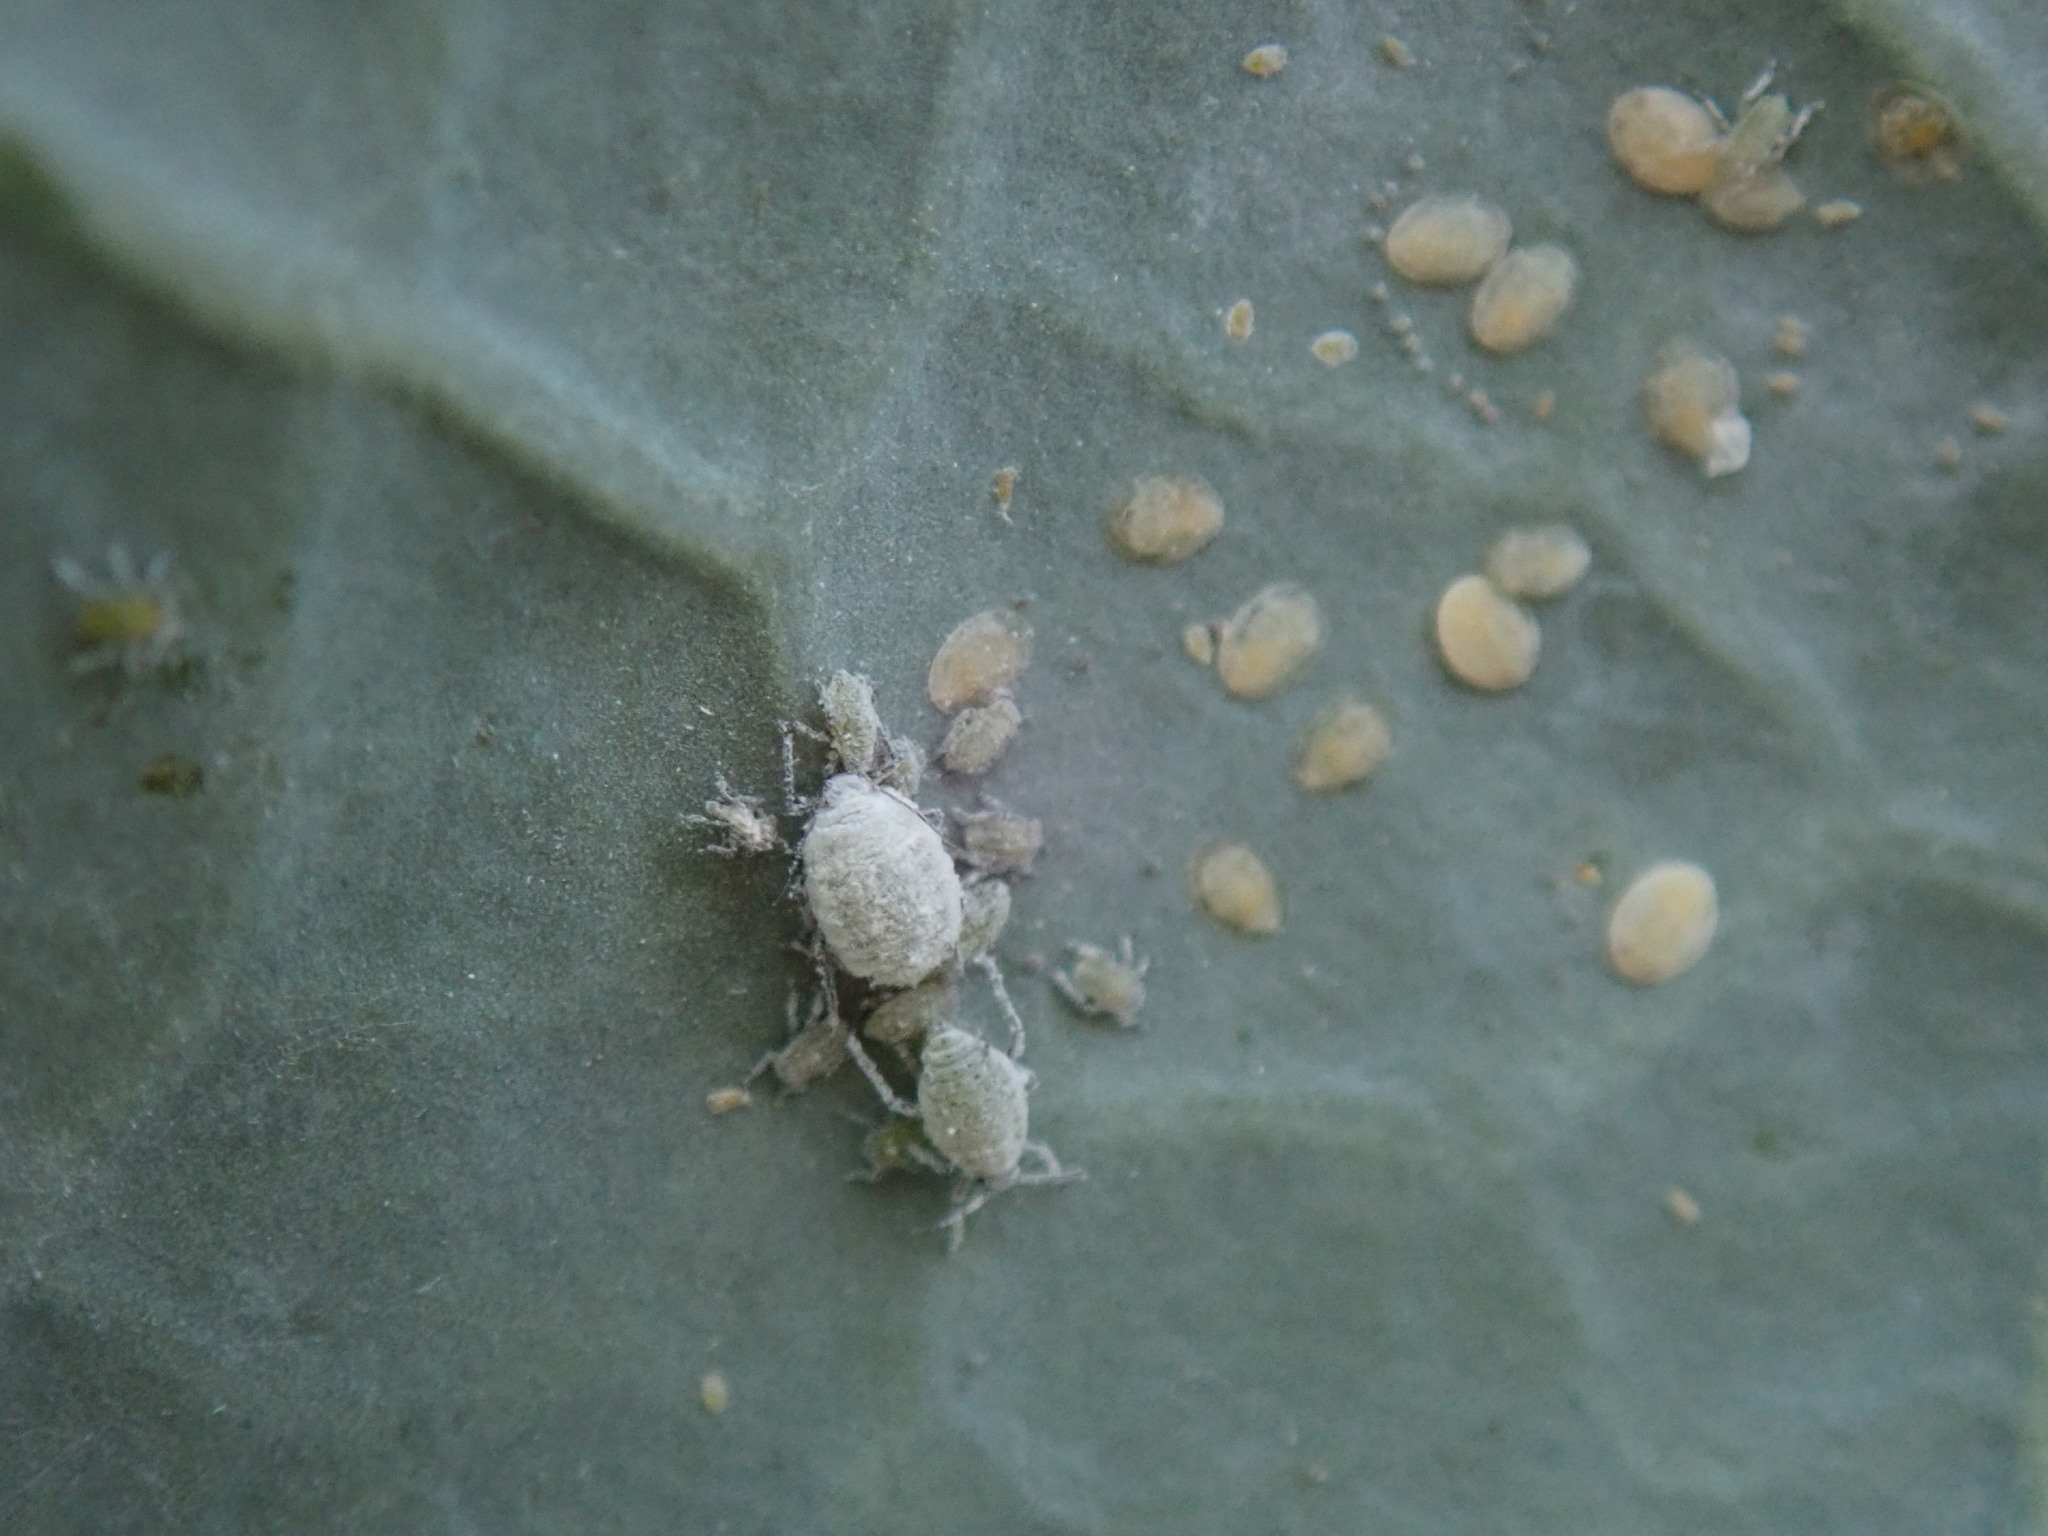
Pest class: cabbage_aphid